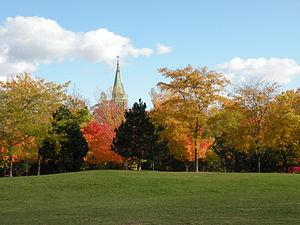
L'église Sainte-Madeleine-Sophie-Barat/cathédrale Saint-Maron à Montréal, au Québec.
Ahuntsic-Cartierville est un des dix-neuf arrondissements urbains de la ville de Montréal, au Québec. Avant les réorganisations municipales québécoises de 2002, il était composés de deux quartiers ; Ahuntsic, un ancien village annexé à l’agglomération de Montréal le 4 juin 1910, et Cartierville, une ville annexée le 22 décembre 1916.